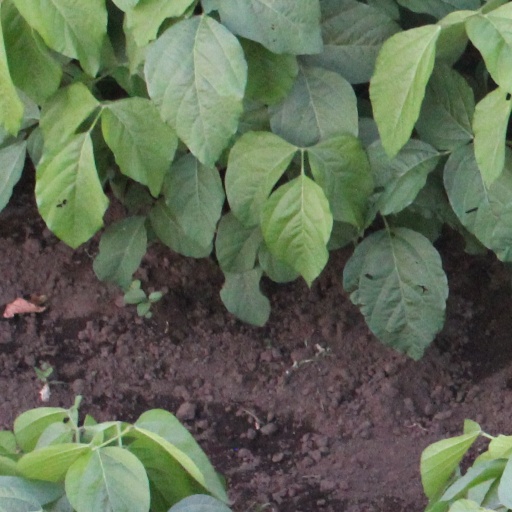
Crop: soybean